Edward E. Holloway

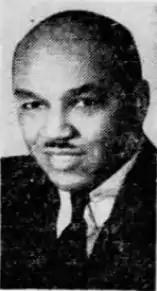
Edward E. Holloway in 1950

Edward Estis Holloway (June 12, 1908 – April 8, 1993) was a Philadelphia cardiologist who also served as the last elected city coroner.